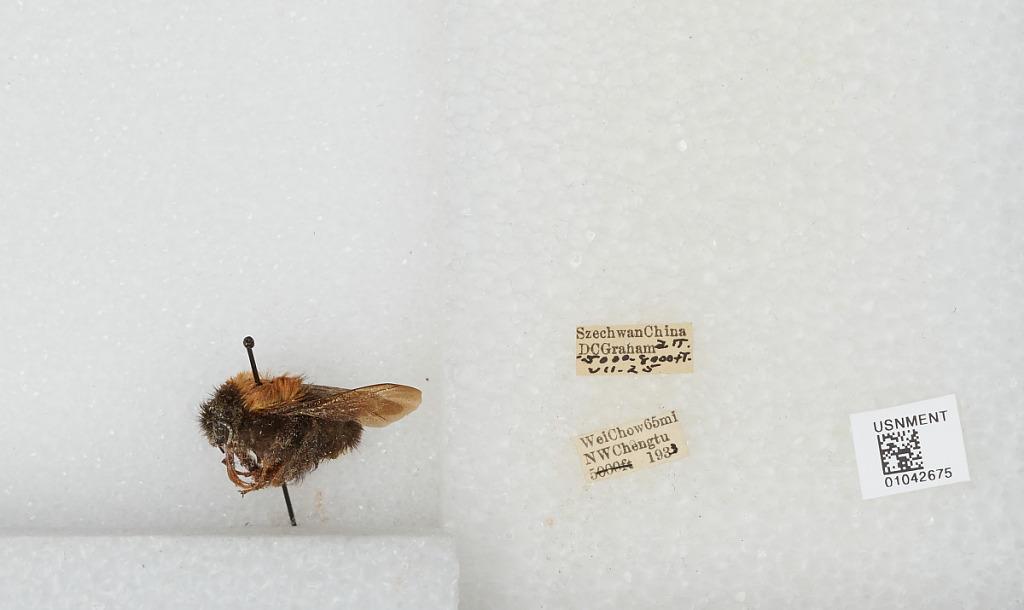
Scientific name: Bombus sp.
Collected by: D. Graham
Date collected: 1933-7-25
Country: China
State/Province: Sichuan
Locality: Wei Chow 65 miles NW Chengdu